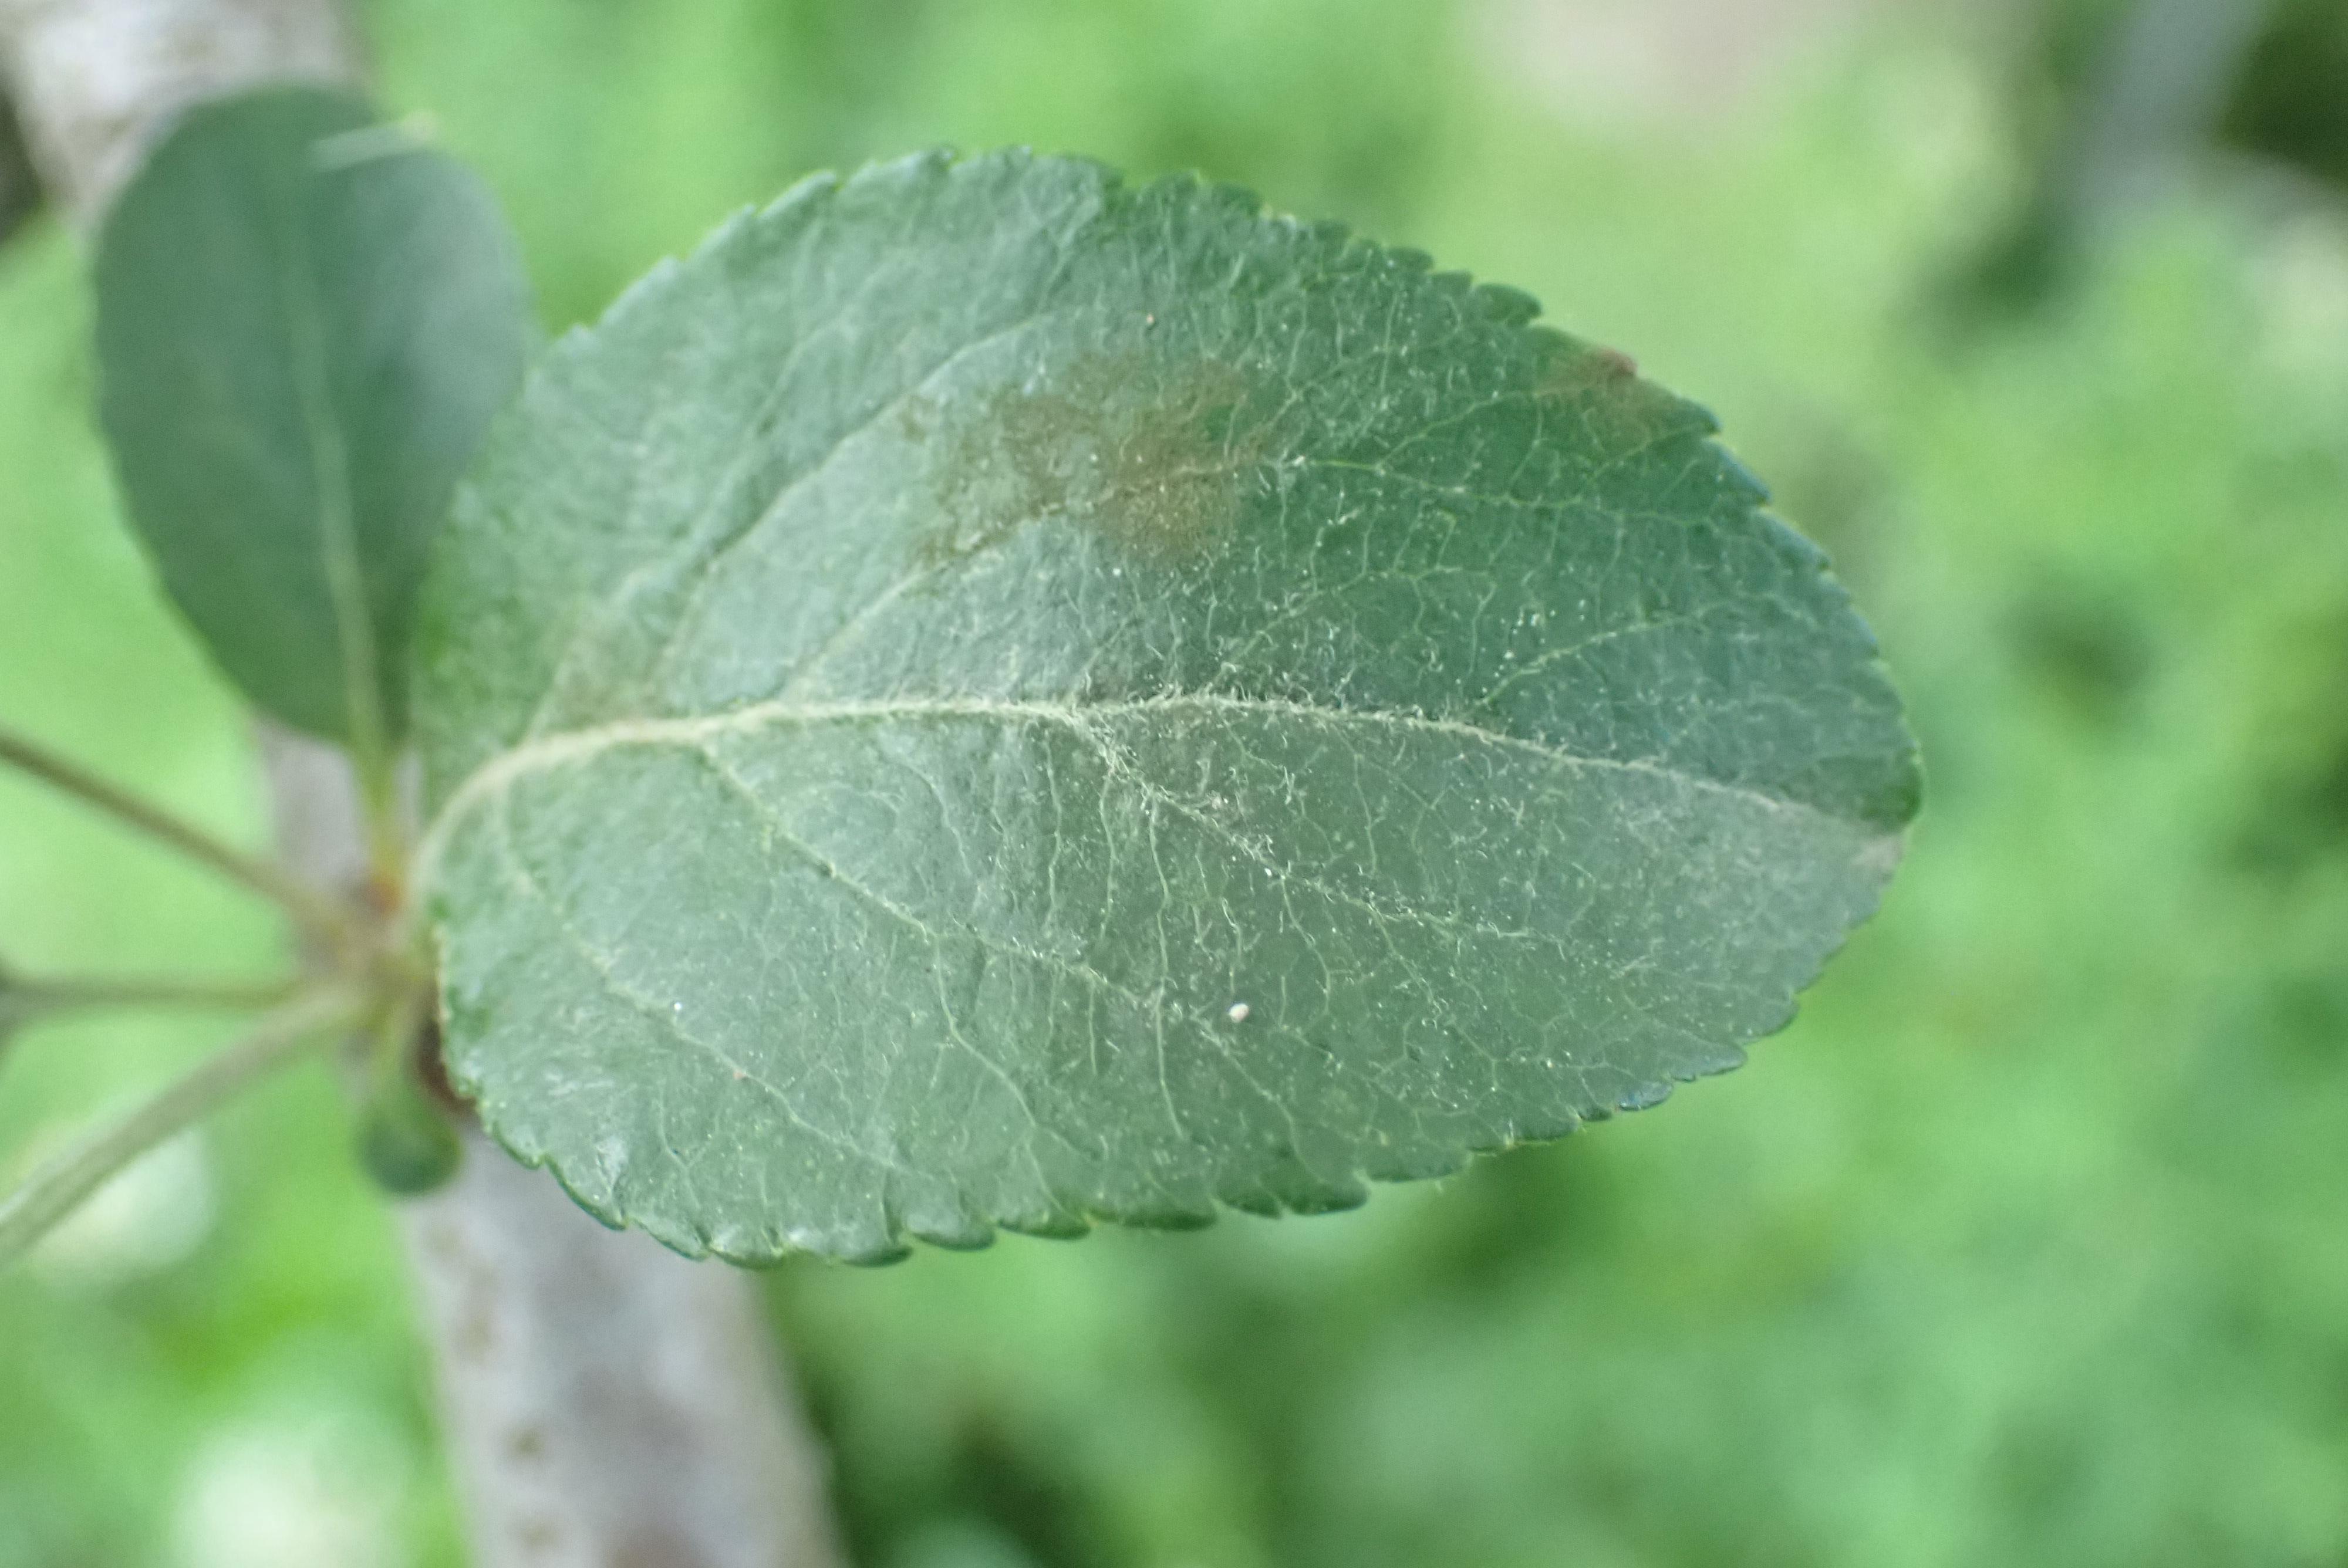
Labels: scab